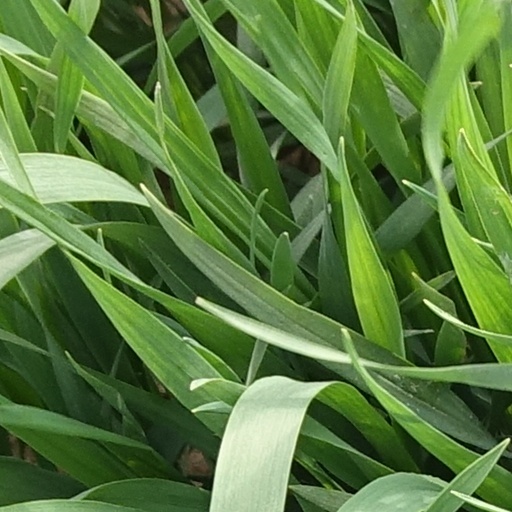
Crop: wheat